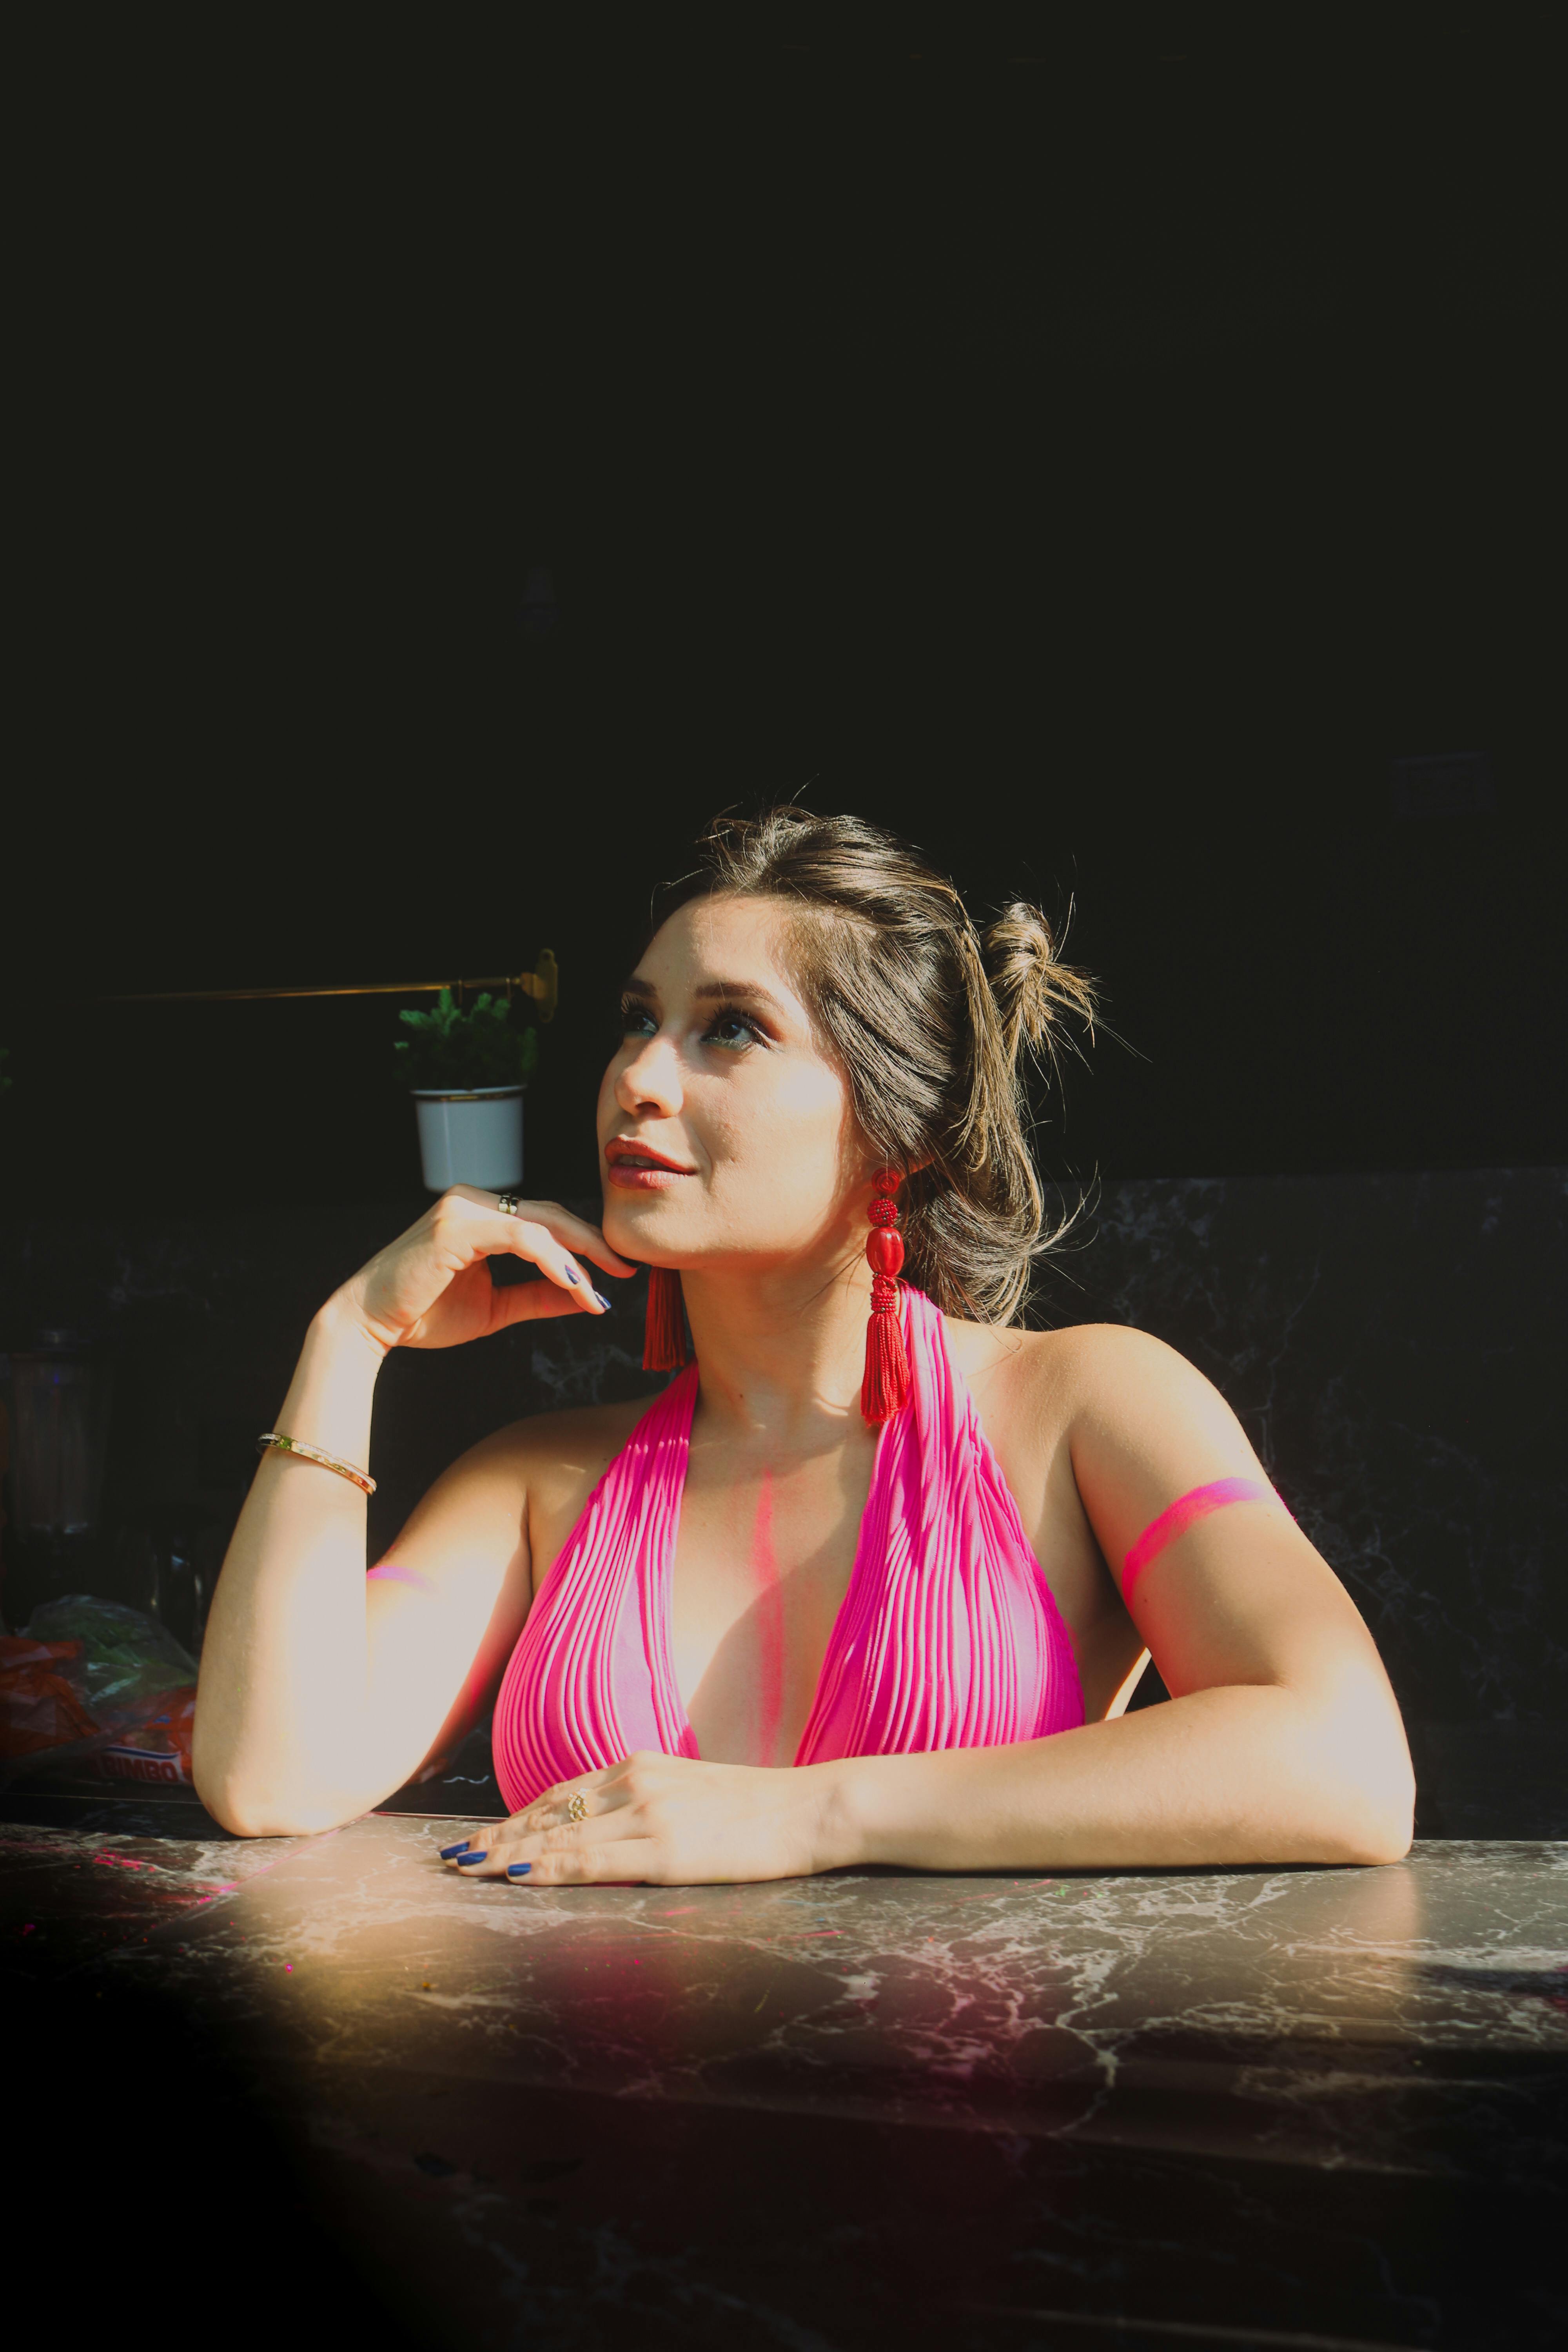
woman, lip, flash photography, thigh, black hair, chest, leisure, human leg, long hair, fun, blond, swimming pool, magenta, indoor games and sports, brown hair, sitting, art model, abdomen, jewellery, portrait photography, darkness, brassiere, tableware, competition event, performing arts, entertainment, bikini, night, photo shoot, competition